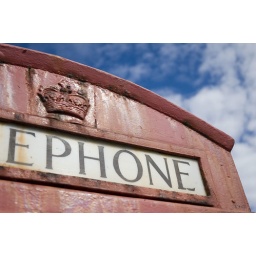
This was a telephone box in Northern Scotland on the sea front.